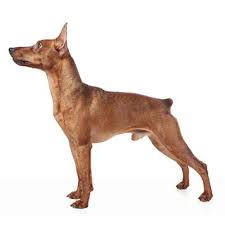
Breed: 561-n000127-miniature_pinscher